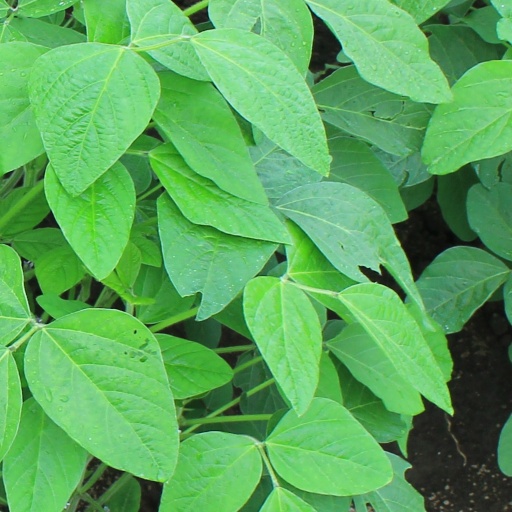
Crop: soybean